Ekhvevi church

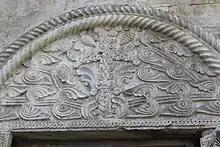
Ekhvevi church. The northern tympanum.

In the apse, on each side of each of the windows, there is a small niche, and above the niches there are large deep recesses on two levels. The lower levels open outwards on the east by small oblong narrow windows, with simply-carved archivolts. The upper storeys of the recesses serve as sacraria and have small, round apertures. The lower storey communicates with the upper storey by means of a square opening, covered by a removable stone slab. The barrel-vaulted roof of the church is supported on three arches.